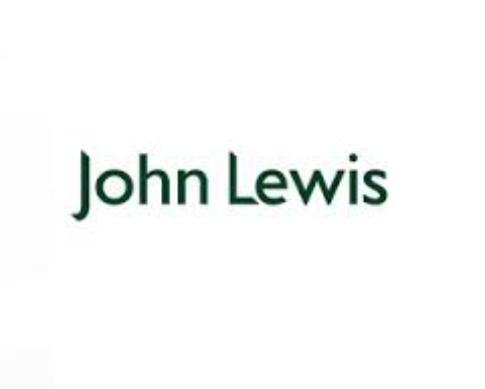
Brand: John Lewis
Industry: Others